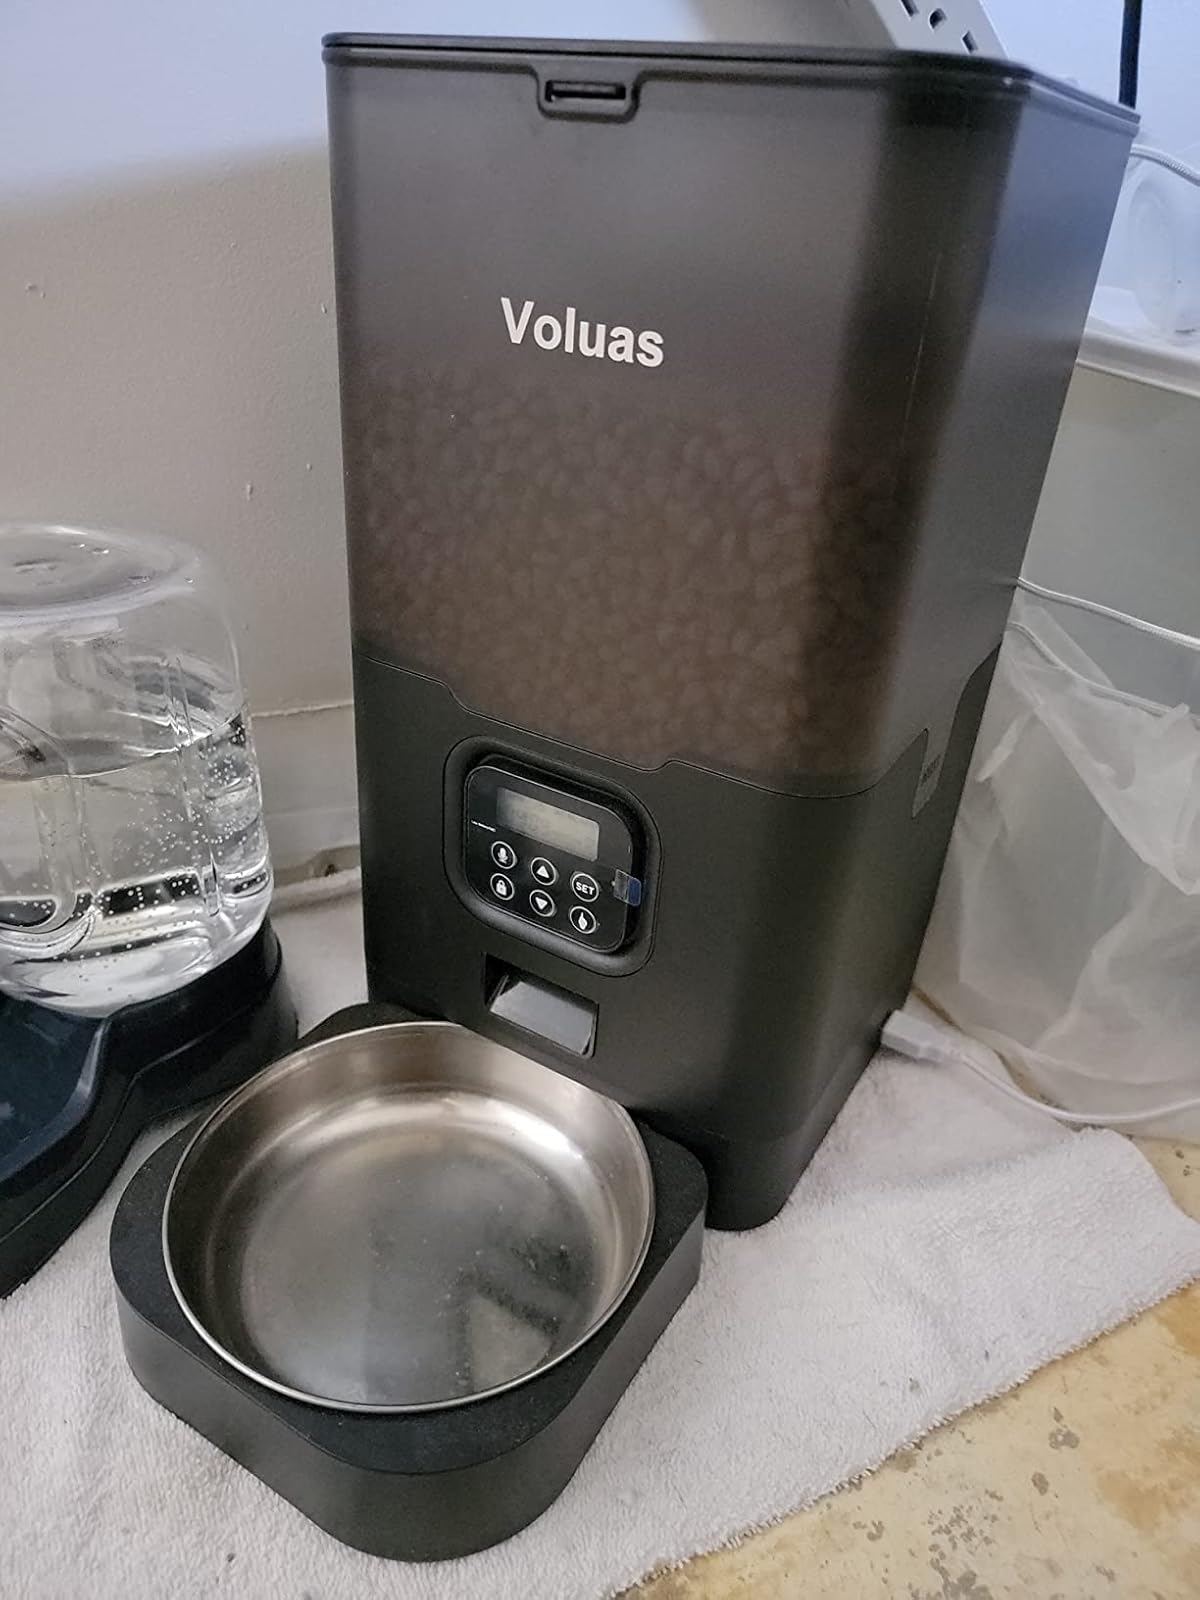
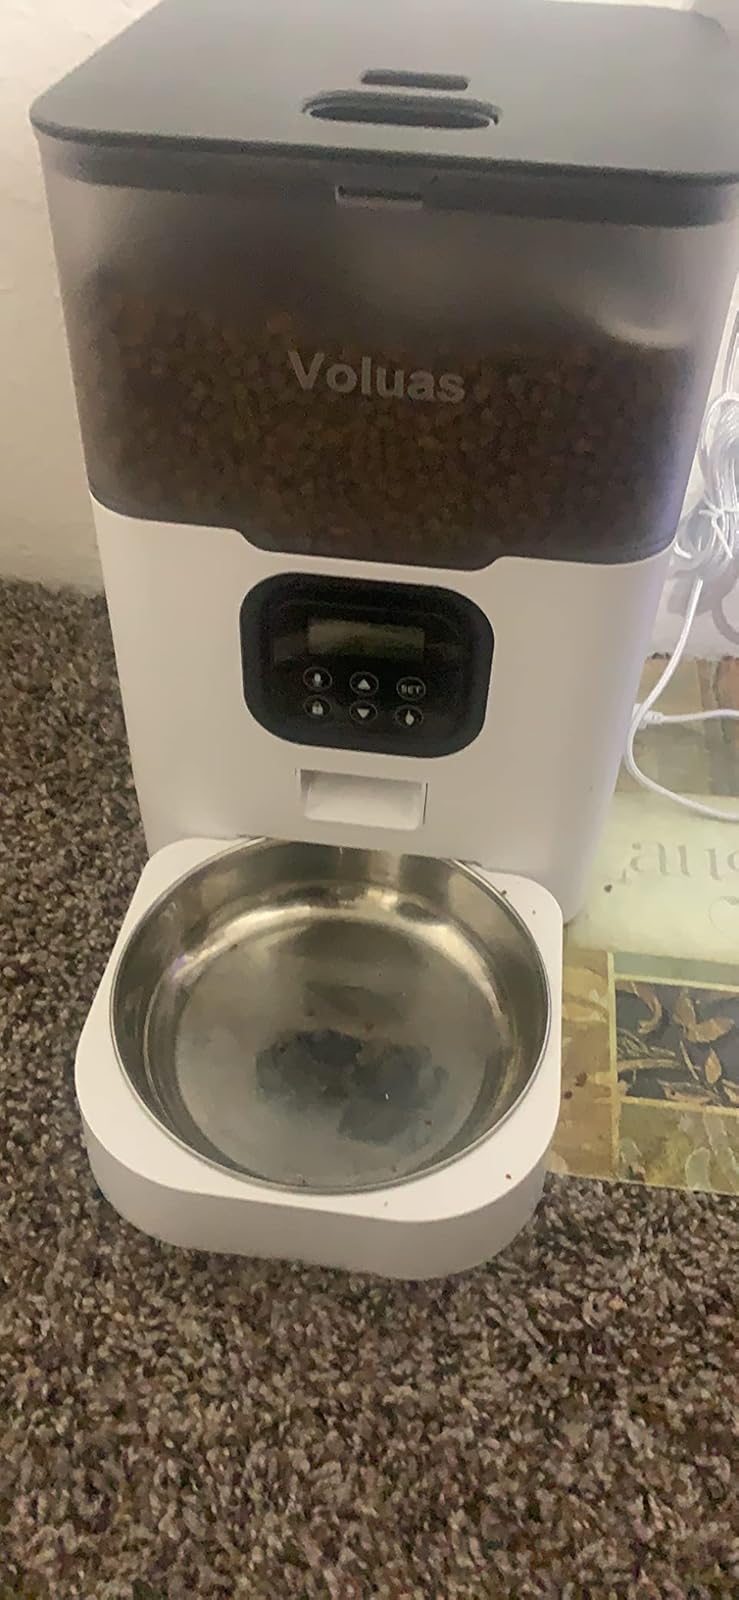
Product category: items_feeder
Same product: no